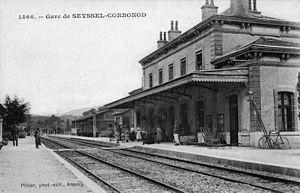
Carte postale ancienne représentant l'intérieur de la gare de Seyssel - Corbonod, avec la ligne à deux voies, les quais et le bâtiment voyageurs.
La gare de Seyssel - Corbonod est une gare ferroviaire française de la ligne de Lyon-Perrache à Genève, située à proximité du centre bourg de Seyssel sur le territoire de la commune de Corbonod, dans le département de l'Ain et la région Auvergne-Rhône-Alpes.